Radio acoustic ranging

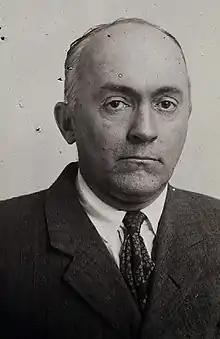
Nicholas H. Heck, photographed ca. 1940.

Realizing the potential of these applications of acoustics to hydrographic surveying and navigation, particularly along the United States West Coast, where fog frequently interfered with attempts to fix ship positions accurately, Ernest Lester Jones (1876–1929), then Director of the United States Coast and Geodetic Survey, in consultation with United States Coast and Geodetic Survey Corps officers, decided to investigate the use of acoustics in both depth finding and navigation. Nicholas H. Heck (1882–1953), a Coast and Geodetic Survey Corps officer, had been assigned from 1917 to 1919 to World War I service with the United States Naval Reserve Force, during which he had researched the use of underwater acoustics in antisubmarine warfare. He was the obvious choice to lead the new effort.